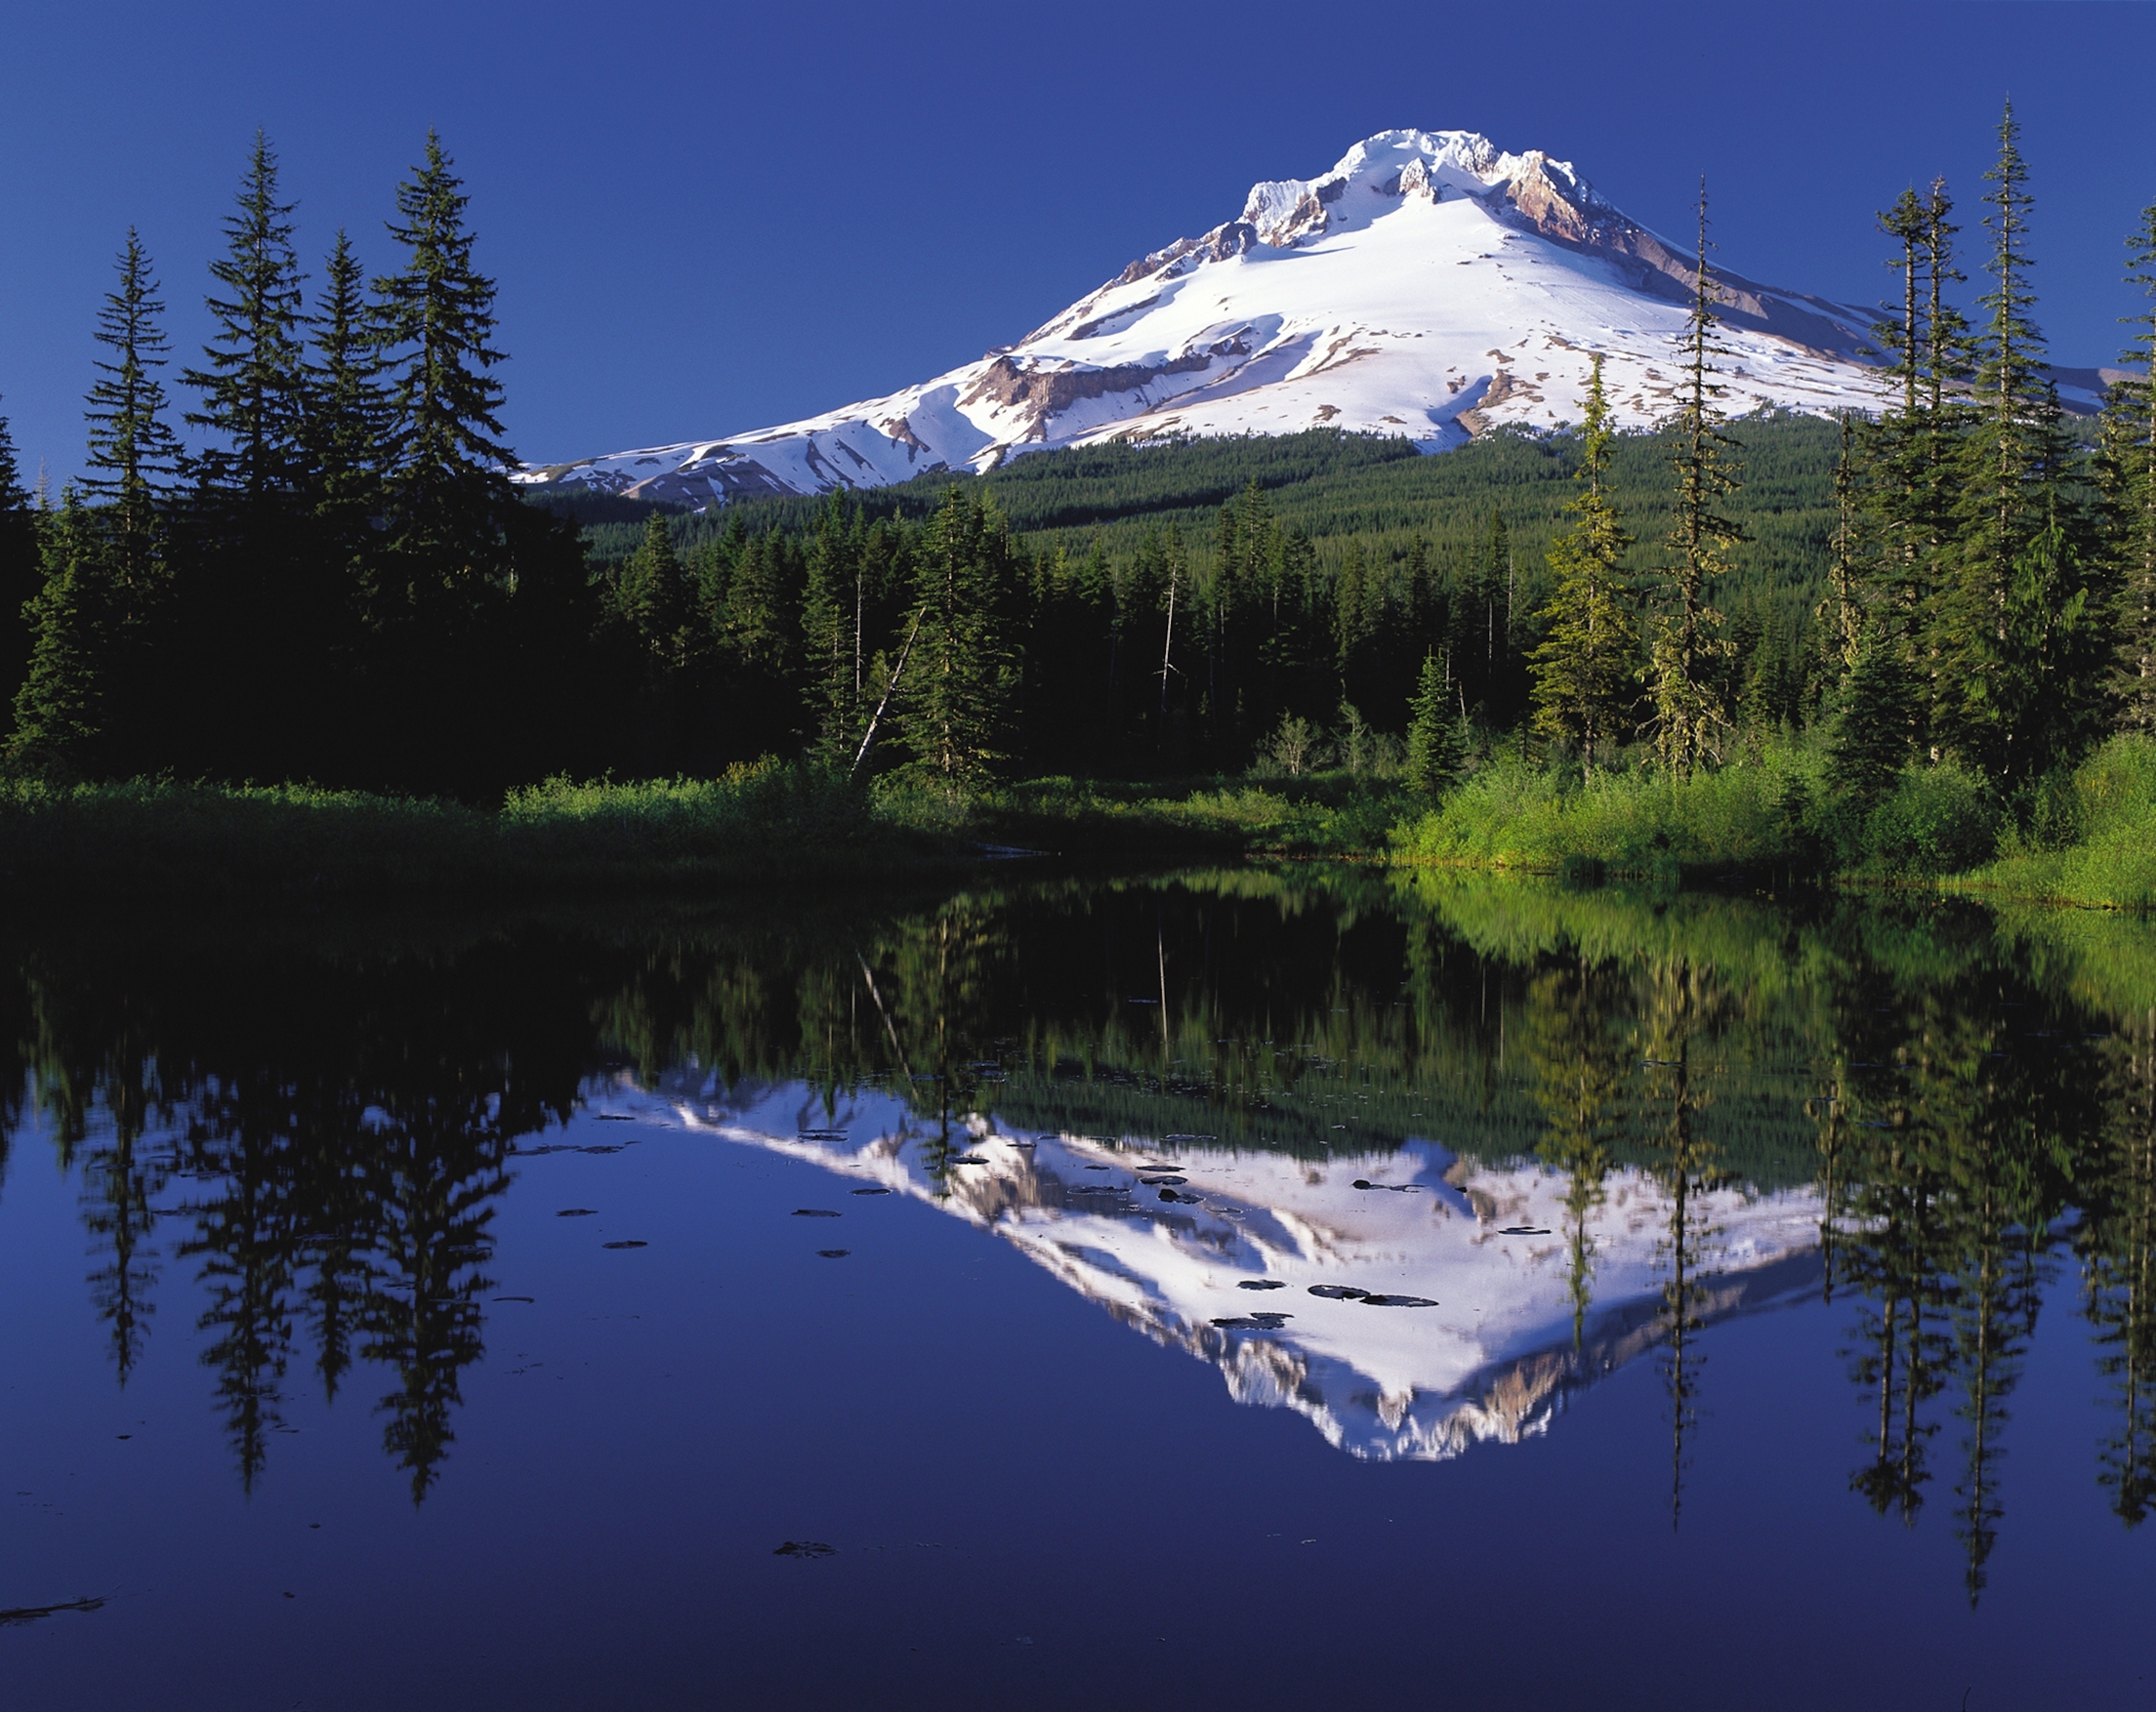
landscape, tree, water, nature, forest, wilderness, mountain, snow, countryside, lake, river, mountain range, pond, reflection, tranquil, scenery, usa, america, volcano, blue, reservoir, national park, body of water, trees, reflections, beautiful, tourist attraction, loch, ecosystem, oregon, mount hood, stratovolcano, tarn, mirror lake, natural environment, mountainous landforms, snow caped